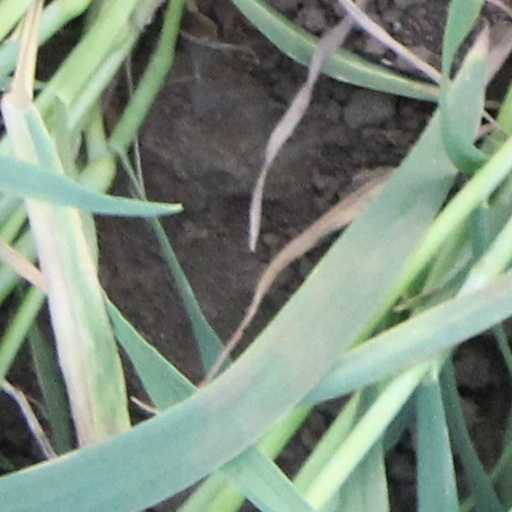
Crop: wheat